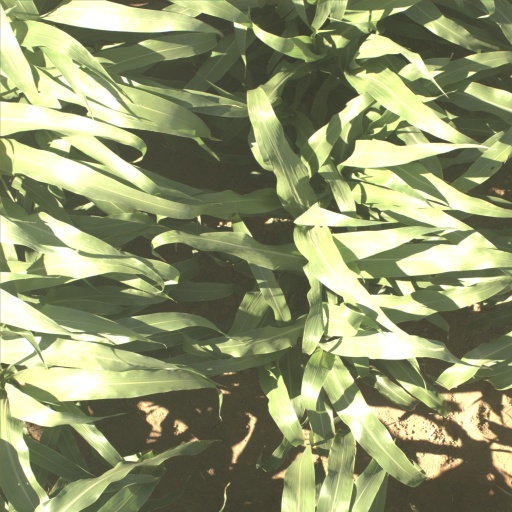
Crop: sorghum